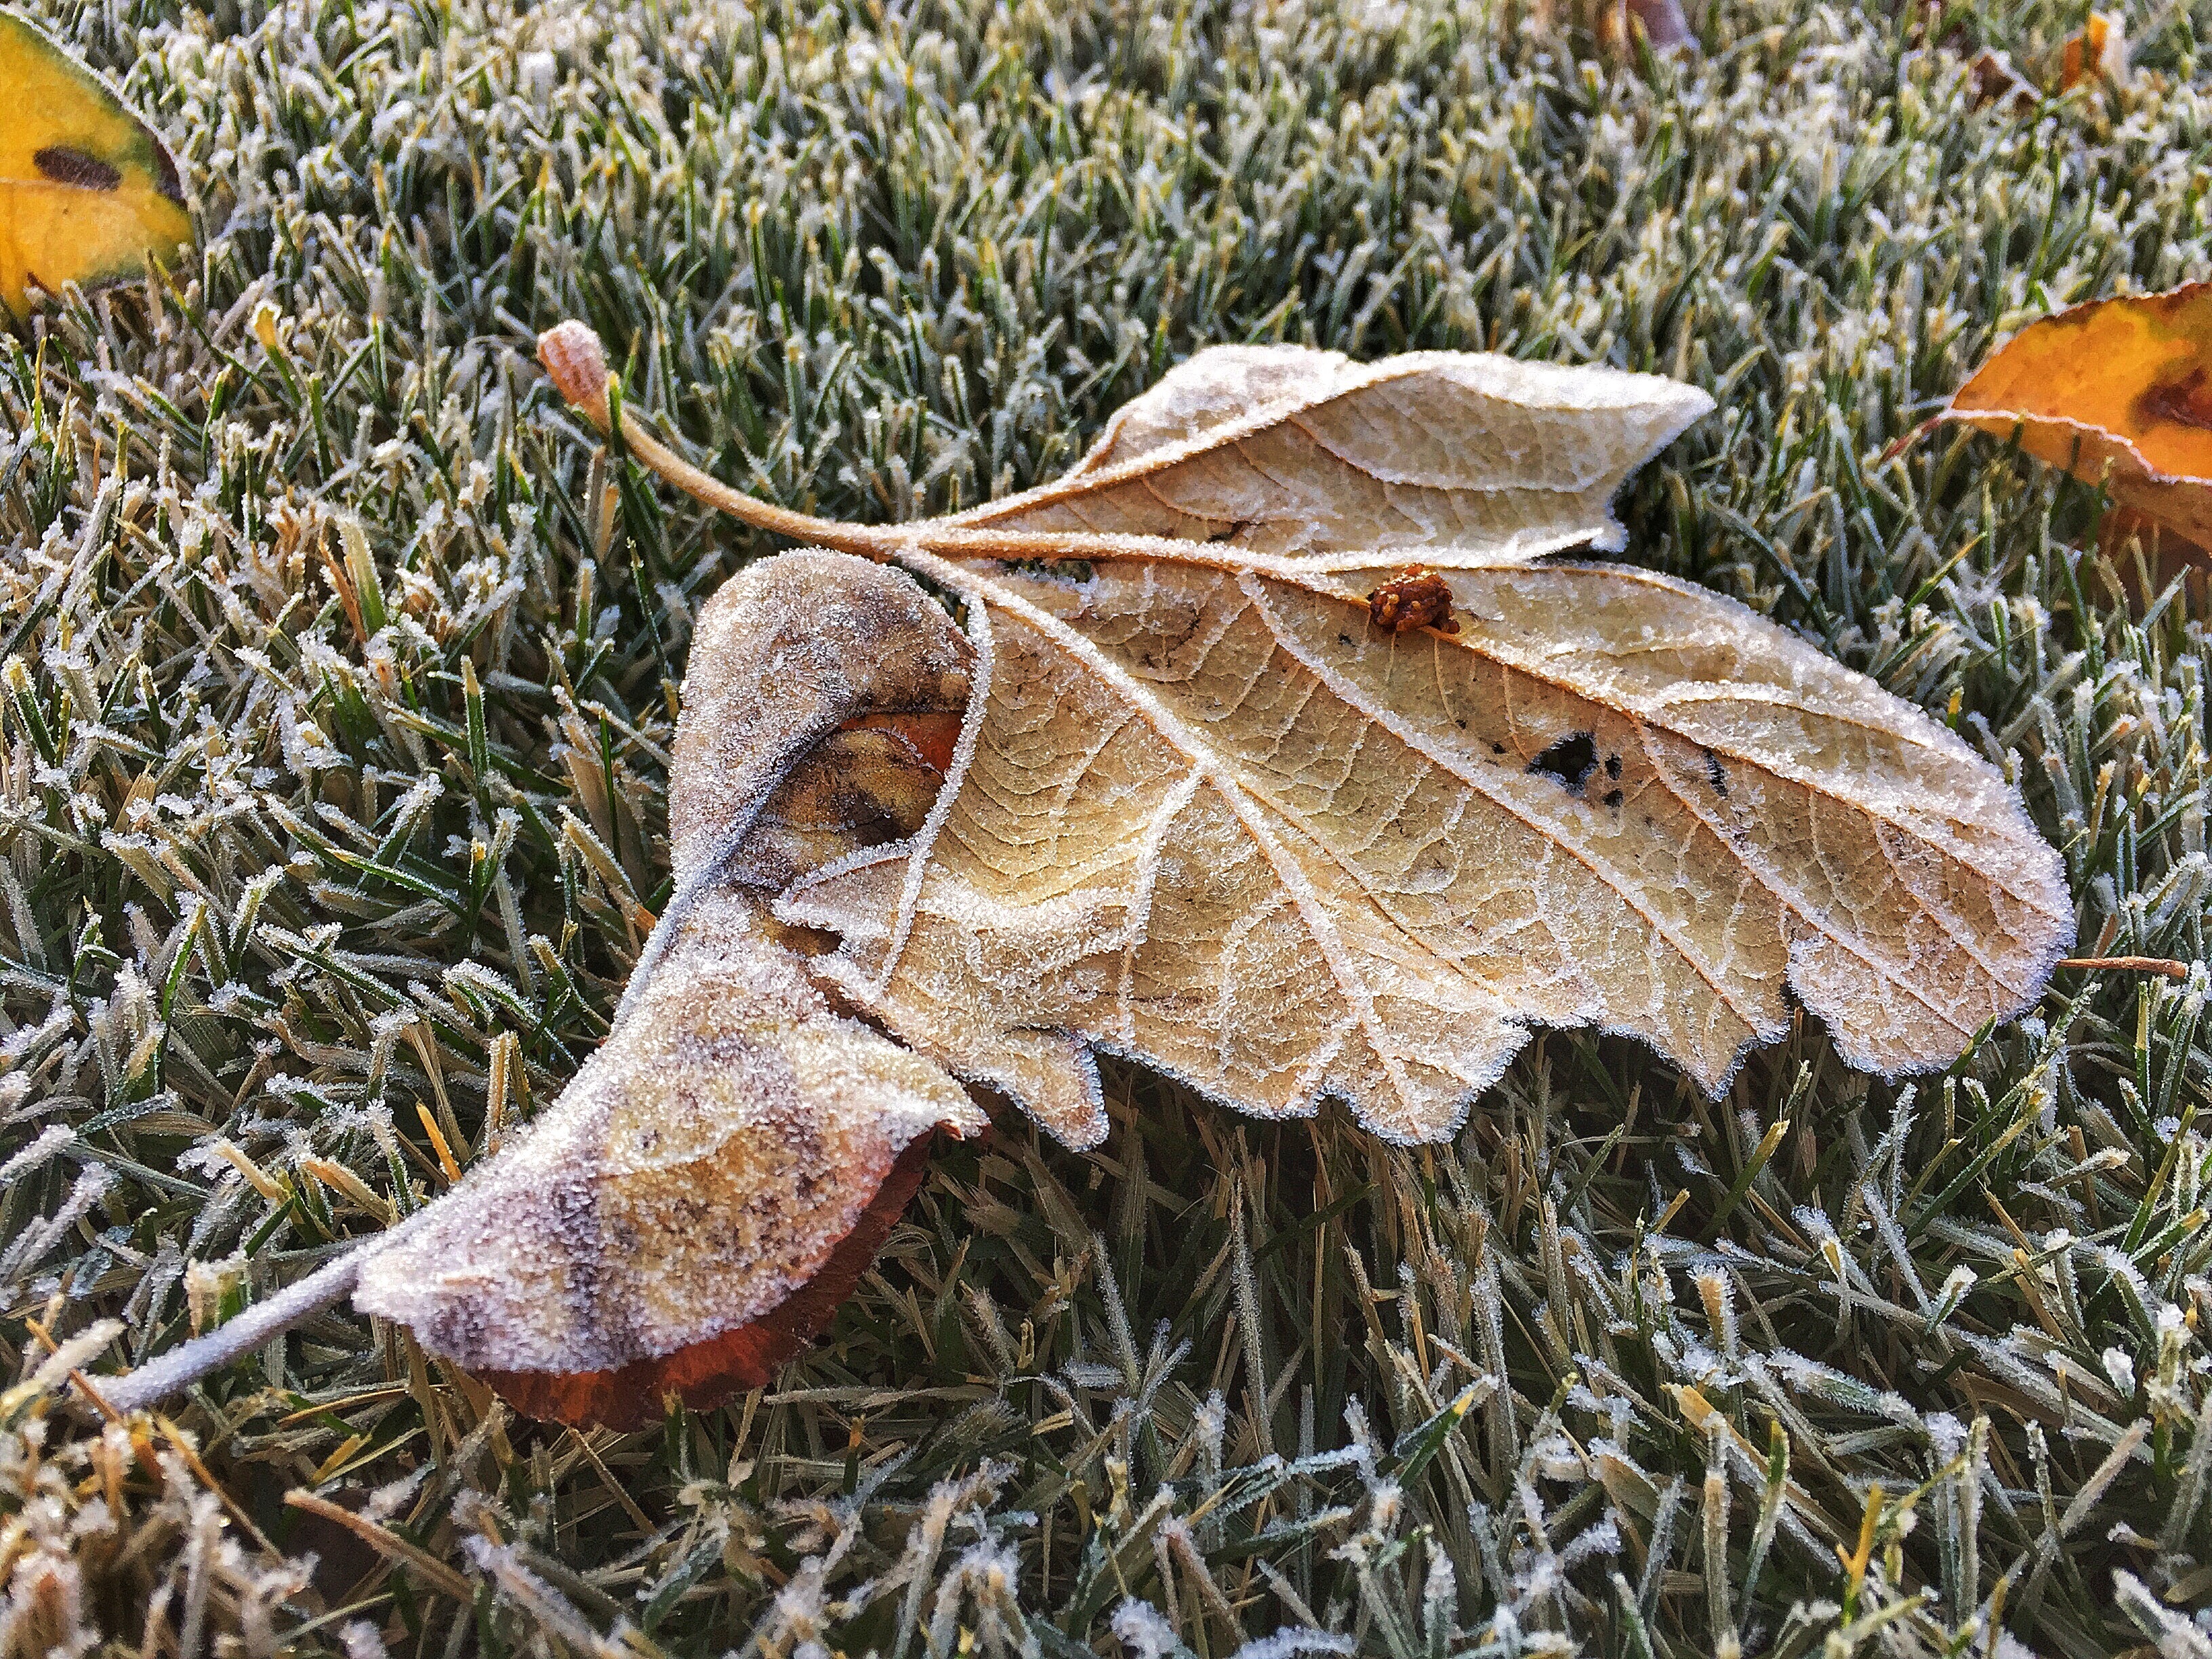
tree, nature, grass, winter, plant, leaf, flower, frost, wildlife, insect, autumn, botany, moth, flora, season, fauna, leaves, woodland, ecosystem, land plant, moths and butterflies